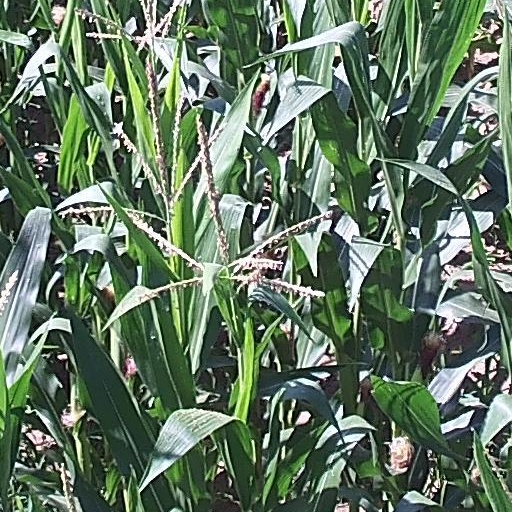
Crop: maize; corn